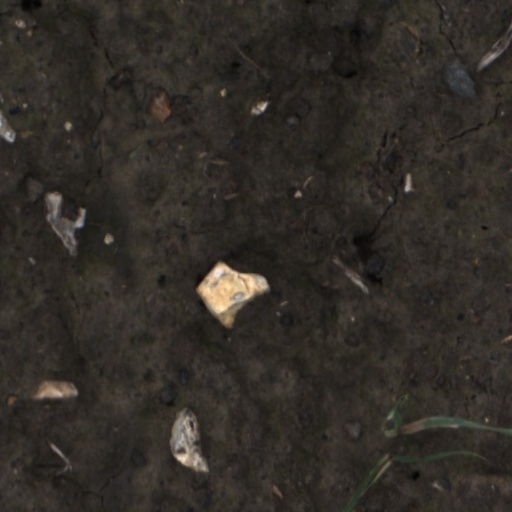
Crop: wheat